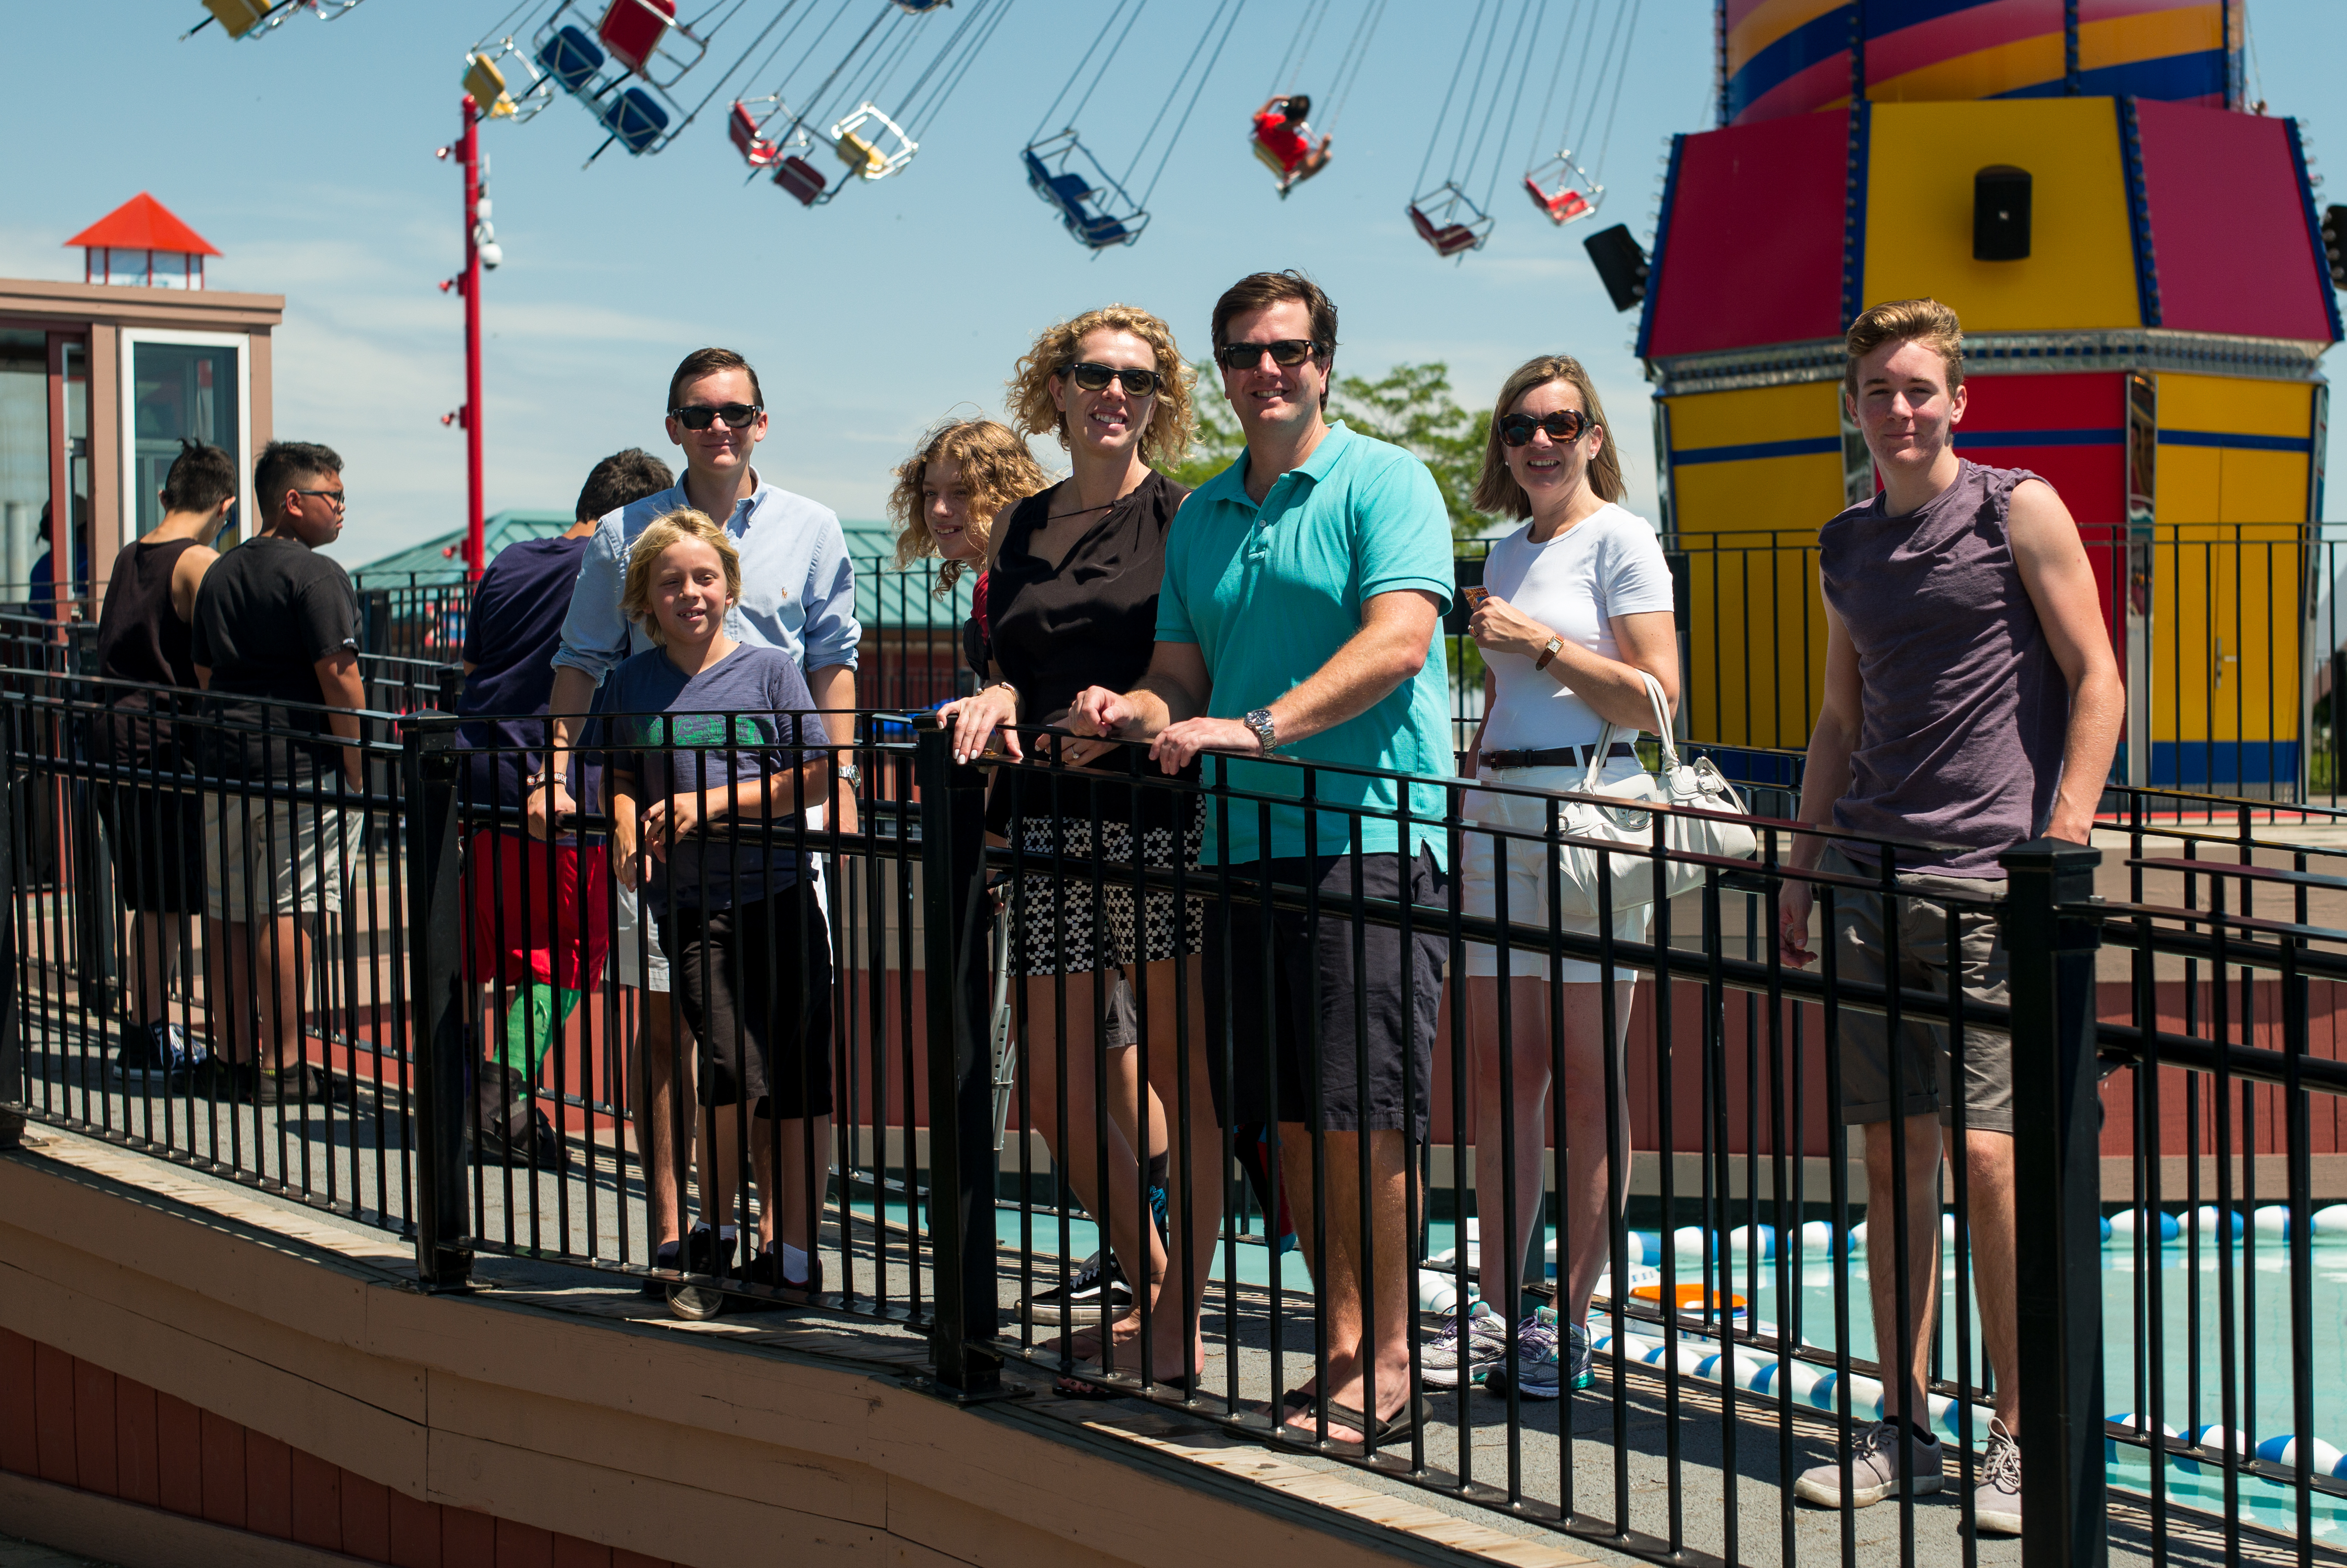
people, pier, summer, portrait, vehicle, amusement park, usa, chicago, family, m, illinois, 50, reunion, navy, leica, 240, summilux